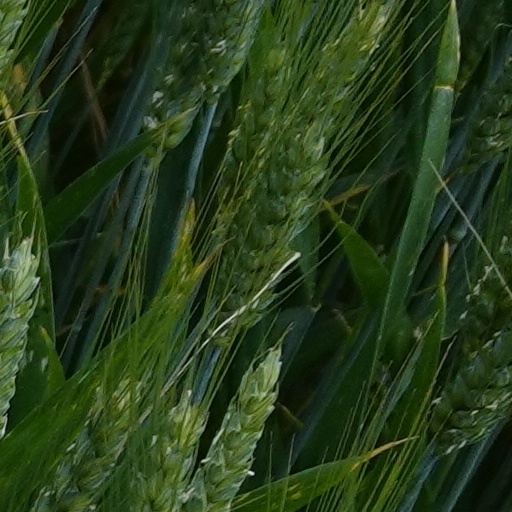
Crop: wheat